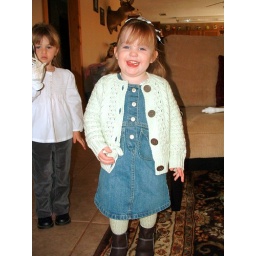
She looked so cute in this outfit with her little brown boots!